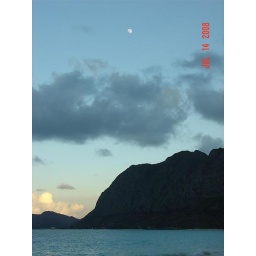
view from waimanalo beach of the moon over the mountain before makapuu point.